Joss Stone

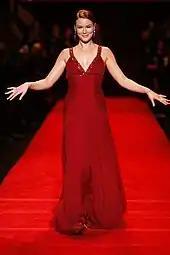
Stone walking at the Heart Truth charity fashion show 2008

Stone began work on her third studio album, "Introducing Joss Stone", at Compass Point Studios in Nassau, Bahamas, in May 2006. Released on 12 March 2007, the album was coordinated by A&R Chris Anokute, produced by Raphael Saadiq, and included collaborations with Lauryn Hill, Common, and Joi. Virgin Records describes the album as "an electrifying mix of warm vintage soul, 1970s-style R&B, Motown girl-group harmonies, and hip-hop grooves". Stone herself describes it as "truly me. That's why I'm calling it "Introducing Joss Stone". These are my words, and this is who I am as an artist." She also revealed on "The Tavis Smiley Show" that her break-up with Beau Dozier was a source of inspiration while writing "Introducing Joss Stone". The album debuted and peaked at No. 12 on the UK Albums Chart, not managing to match the success of Stone's two previous albums. It nevertheless debuted at No. 2 on the "Billboard" 200 selling 118,000 copies in its first week, becoming the highest debut for a British solo female artist on the US chart, surpassing the record previously held by Amy Winehouse with "Back to Black" (which in turn would later be outdone by Leona Lewis, whose album "Spirit" debuted at No. 1 the week of 26 April 2008).